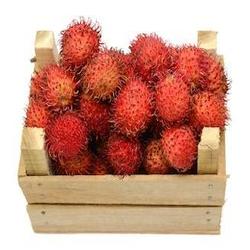
Label: Rambutan